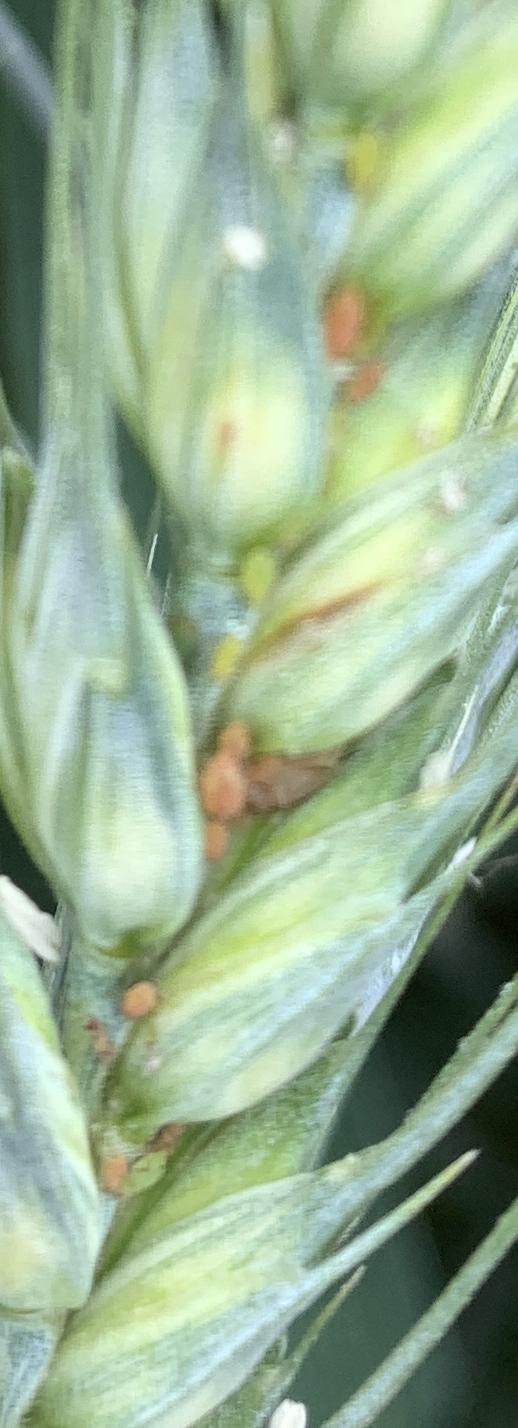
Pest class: english_grain_aphid